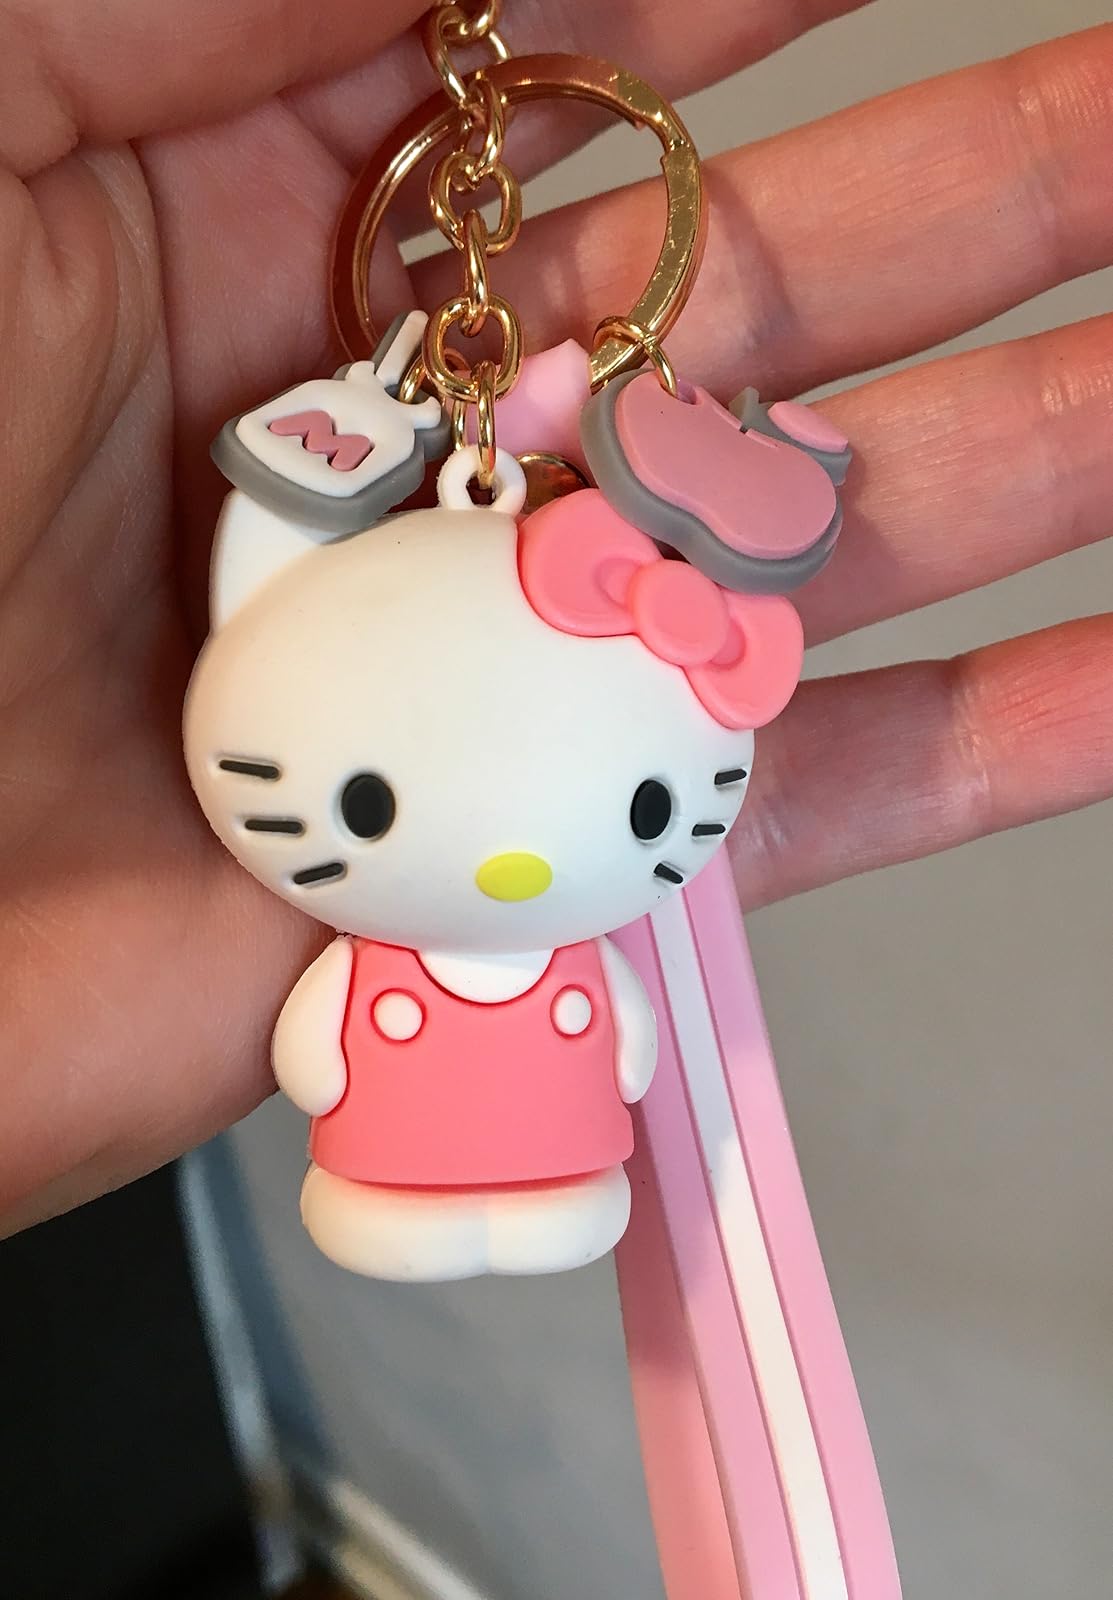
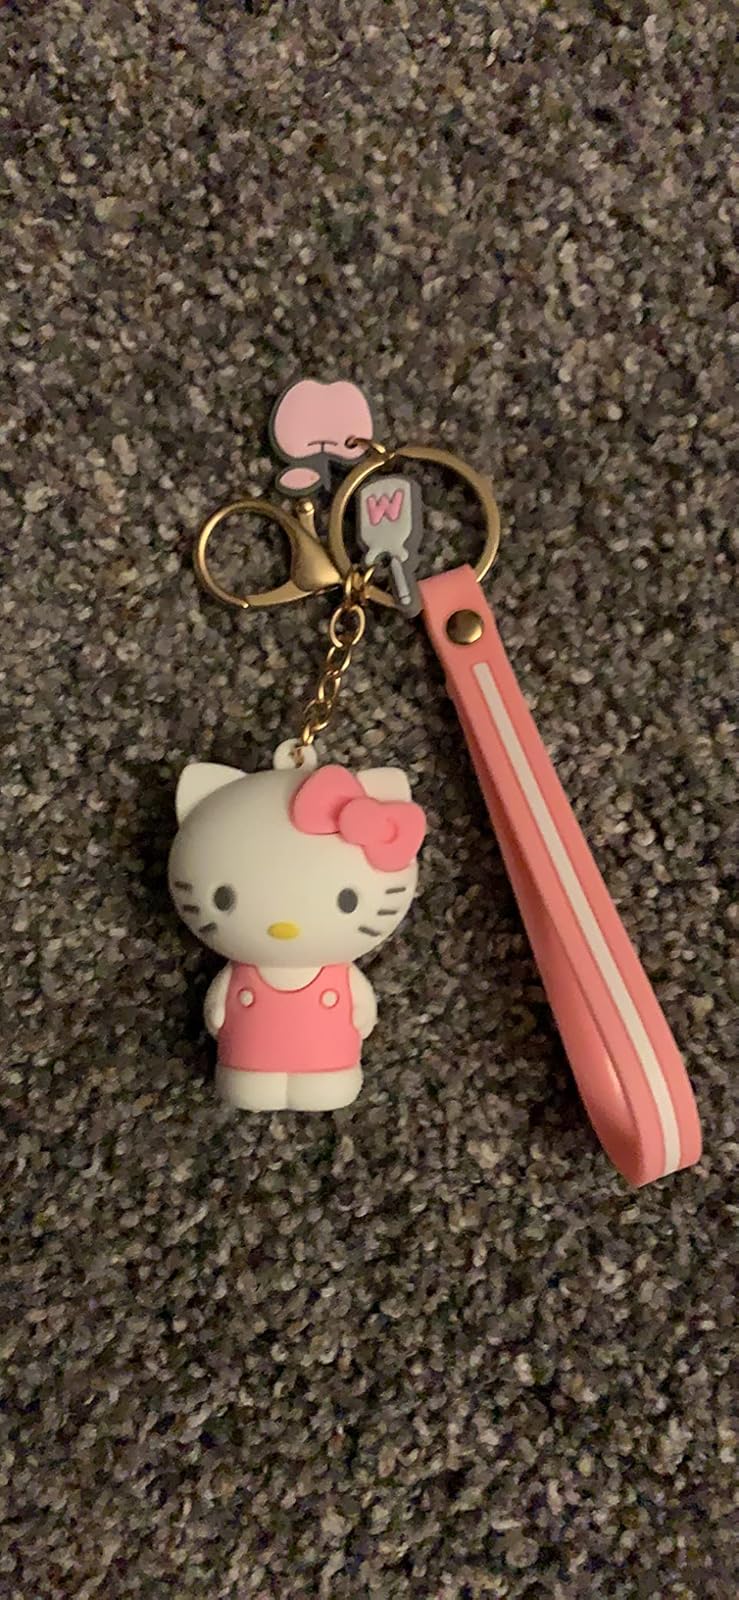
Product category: accessories_keychain
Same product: no